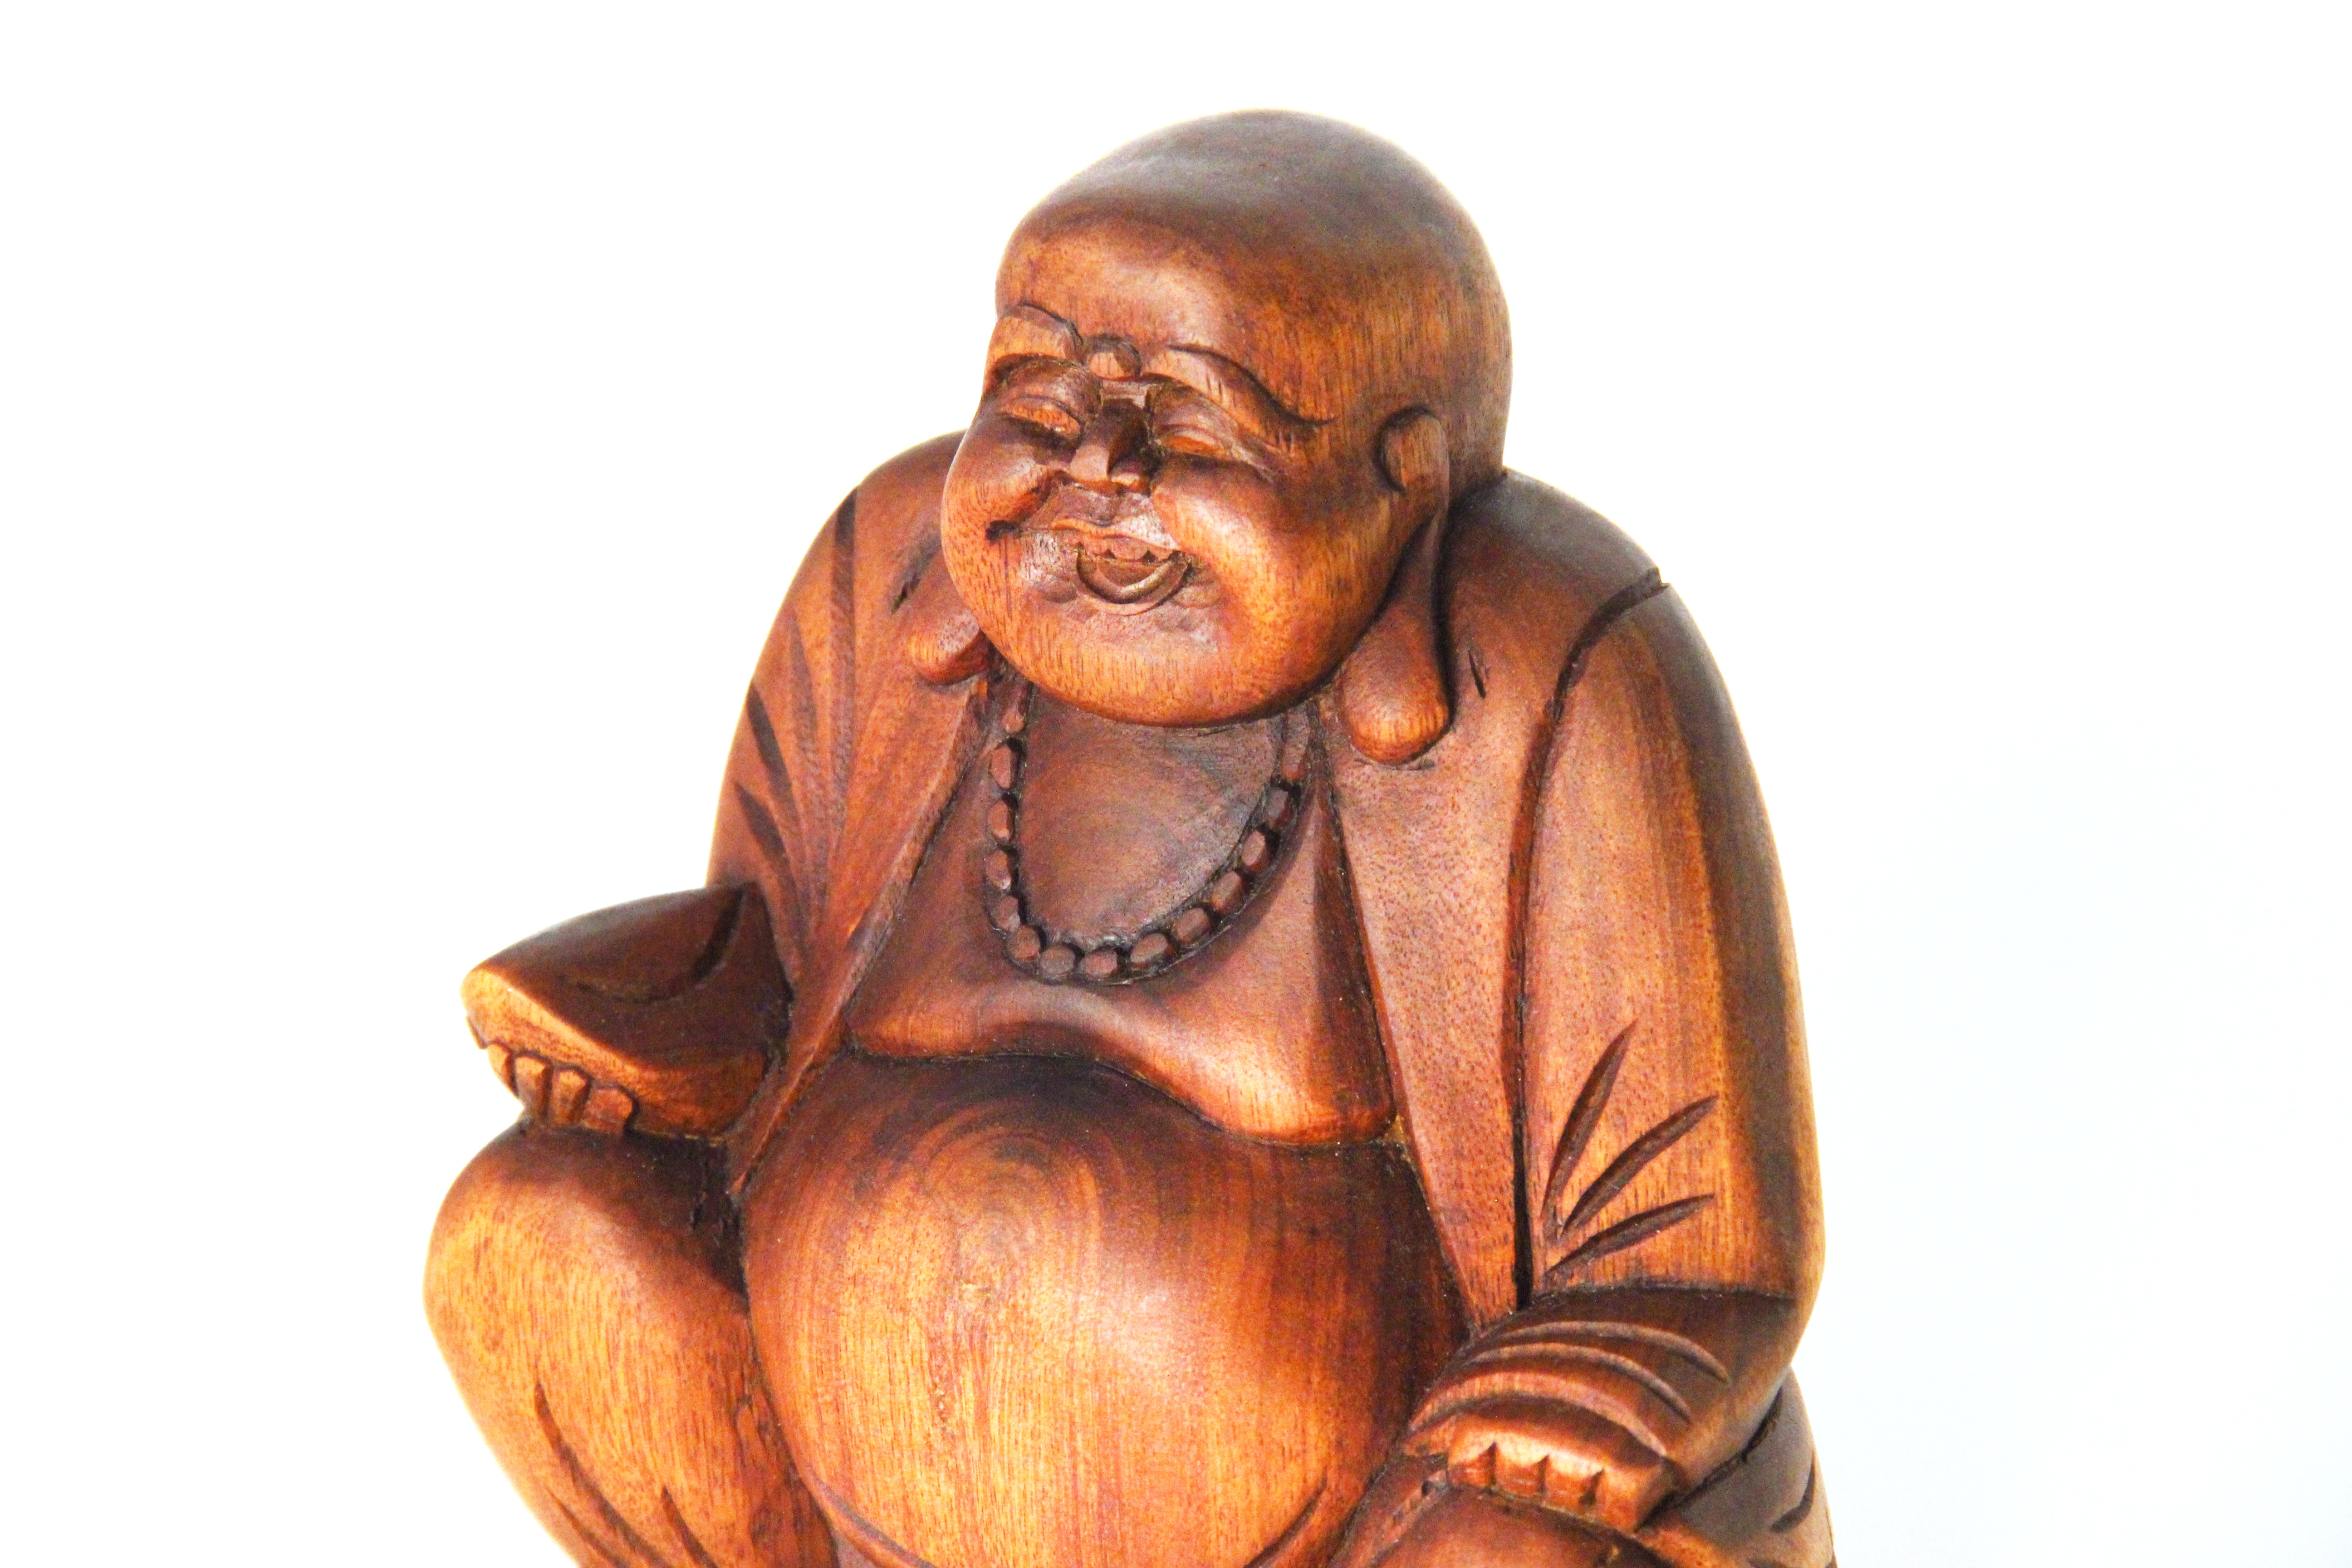
person, monument, statue, monk, sculpture, art, carving, gautama buddha, human positions